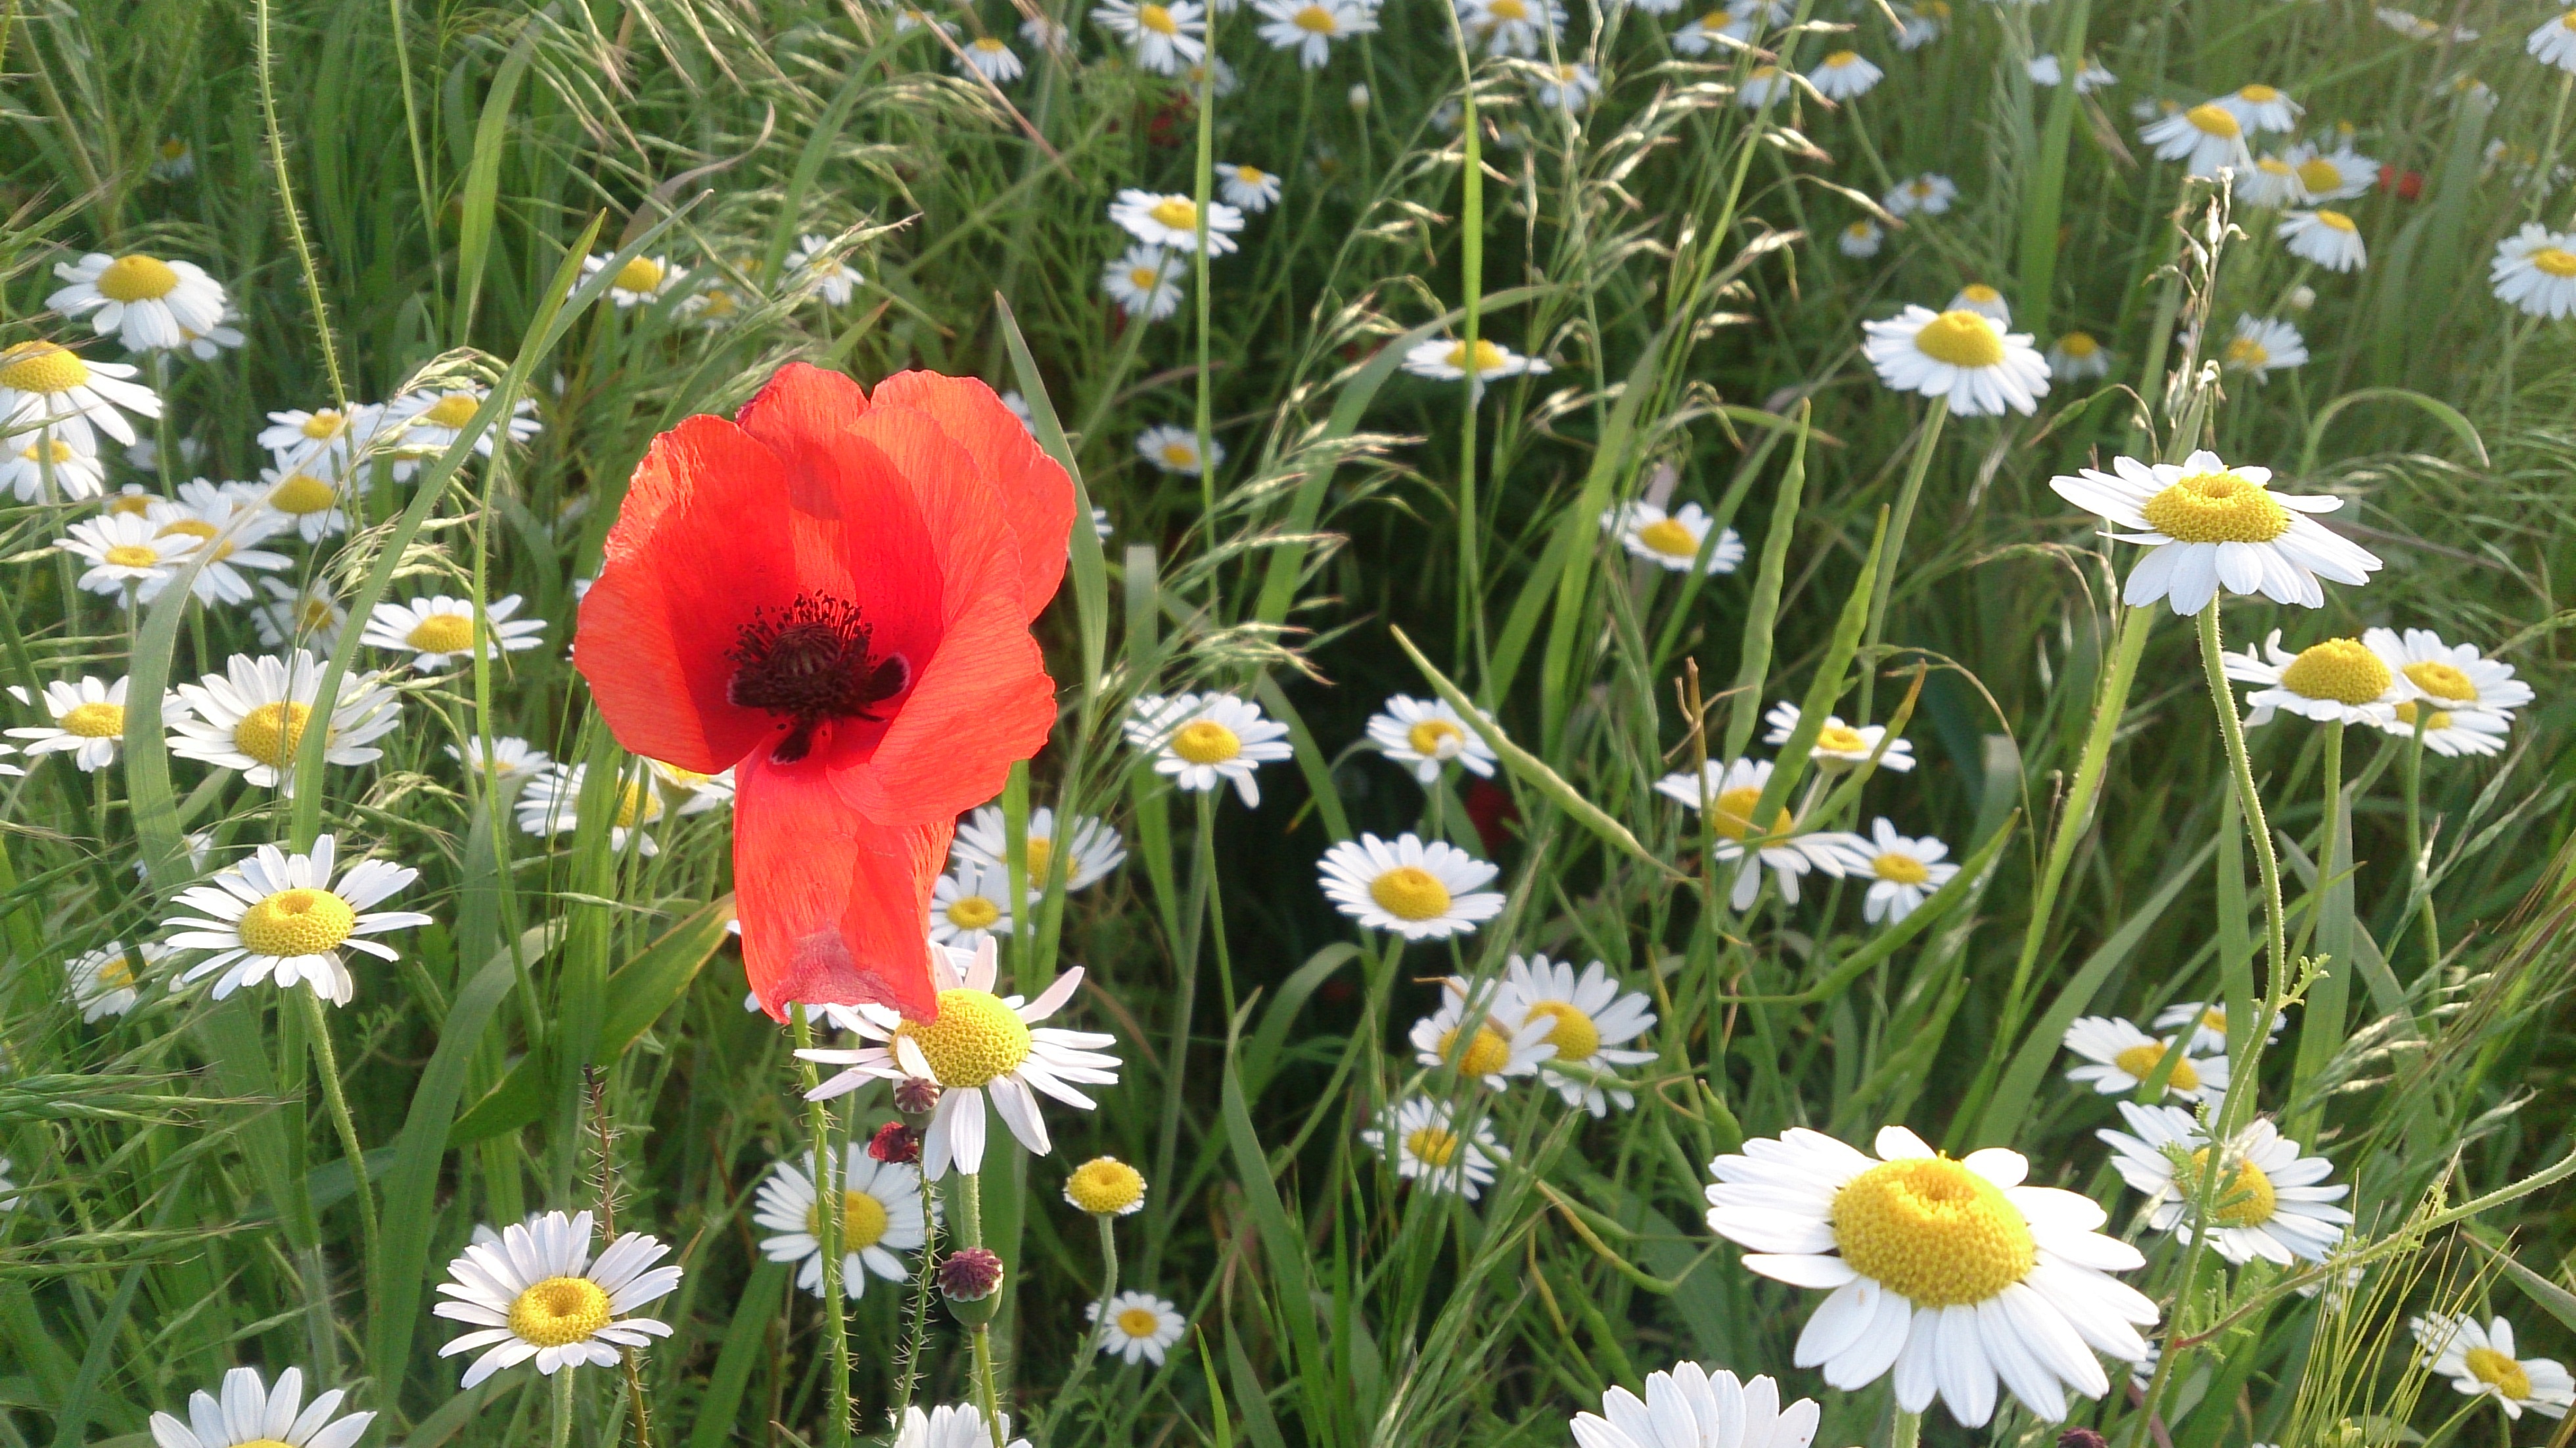
grass, plant, field, meadow, prairie, flower, herb, botany, flora, wildflower, flowering plant, daisy family, oxeye daisy, land plant, chamaemelum nobile, marguerite daisy